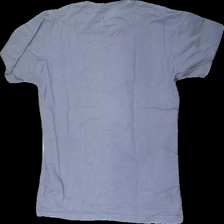
View: back
Type: T-shirt
Category: Men
Brand: Not in the list
Brand text on label: resee navion
Colors: Blue, Red, White
Material: 100% cotton
Pattern: Logo print
Cut: Regular
Size: M
Season: All
Price range: 50-100
Recommended usage: Recycle